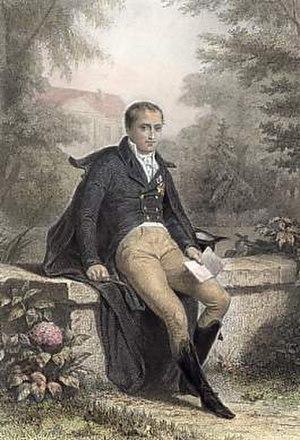
Joseph Bonaparte, né le 7 janvier 1768 à Corte, pendant la période d'indépendance de la République corse, et mort le 28 juillet 1844 à Florence, dans le grand-duché de Toscane, est un homme d'État français et le frère aîné de l'empereur Napoléon Iᵉʳ. Sa carrière politique, diplomatique et militaire est intimement liée à celle de son frère Napoléon.